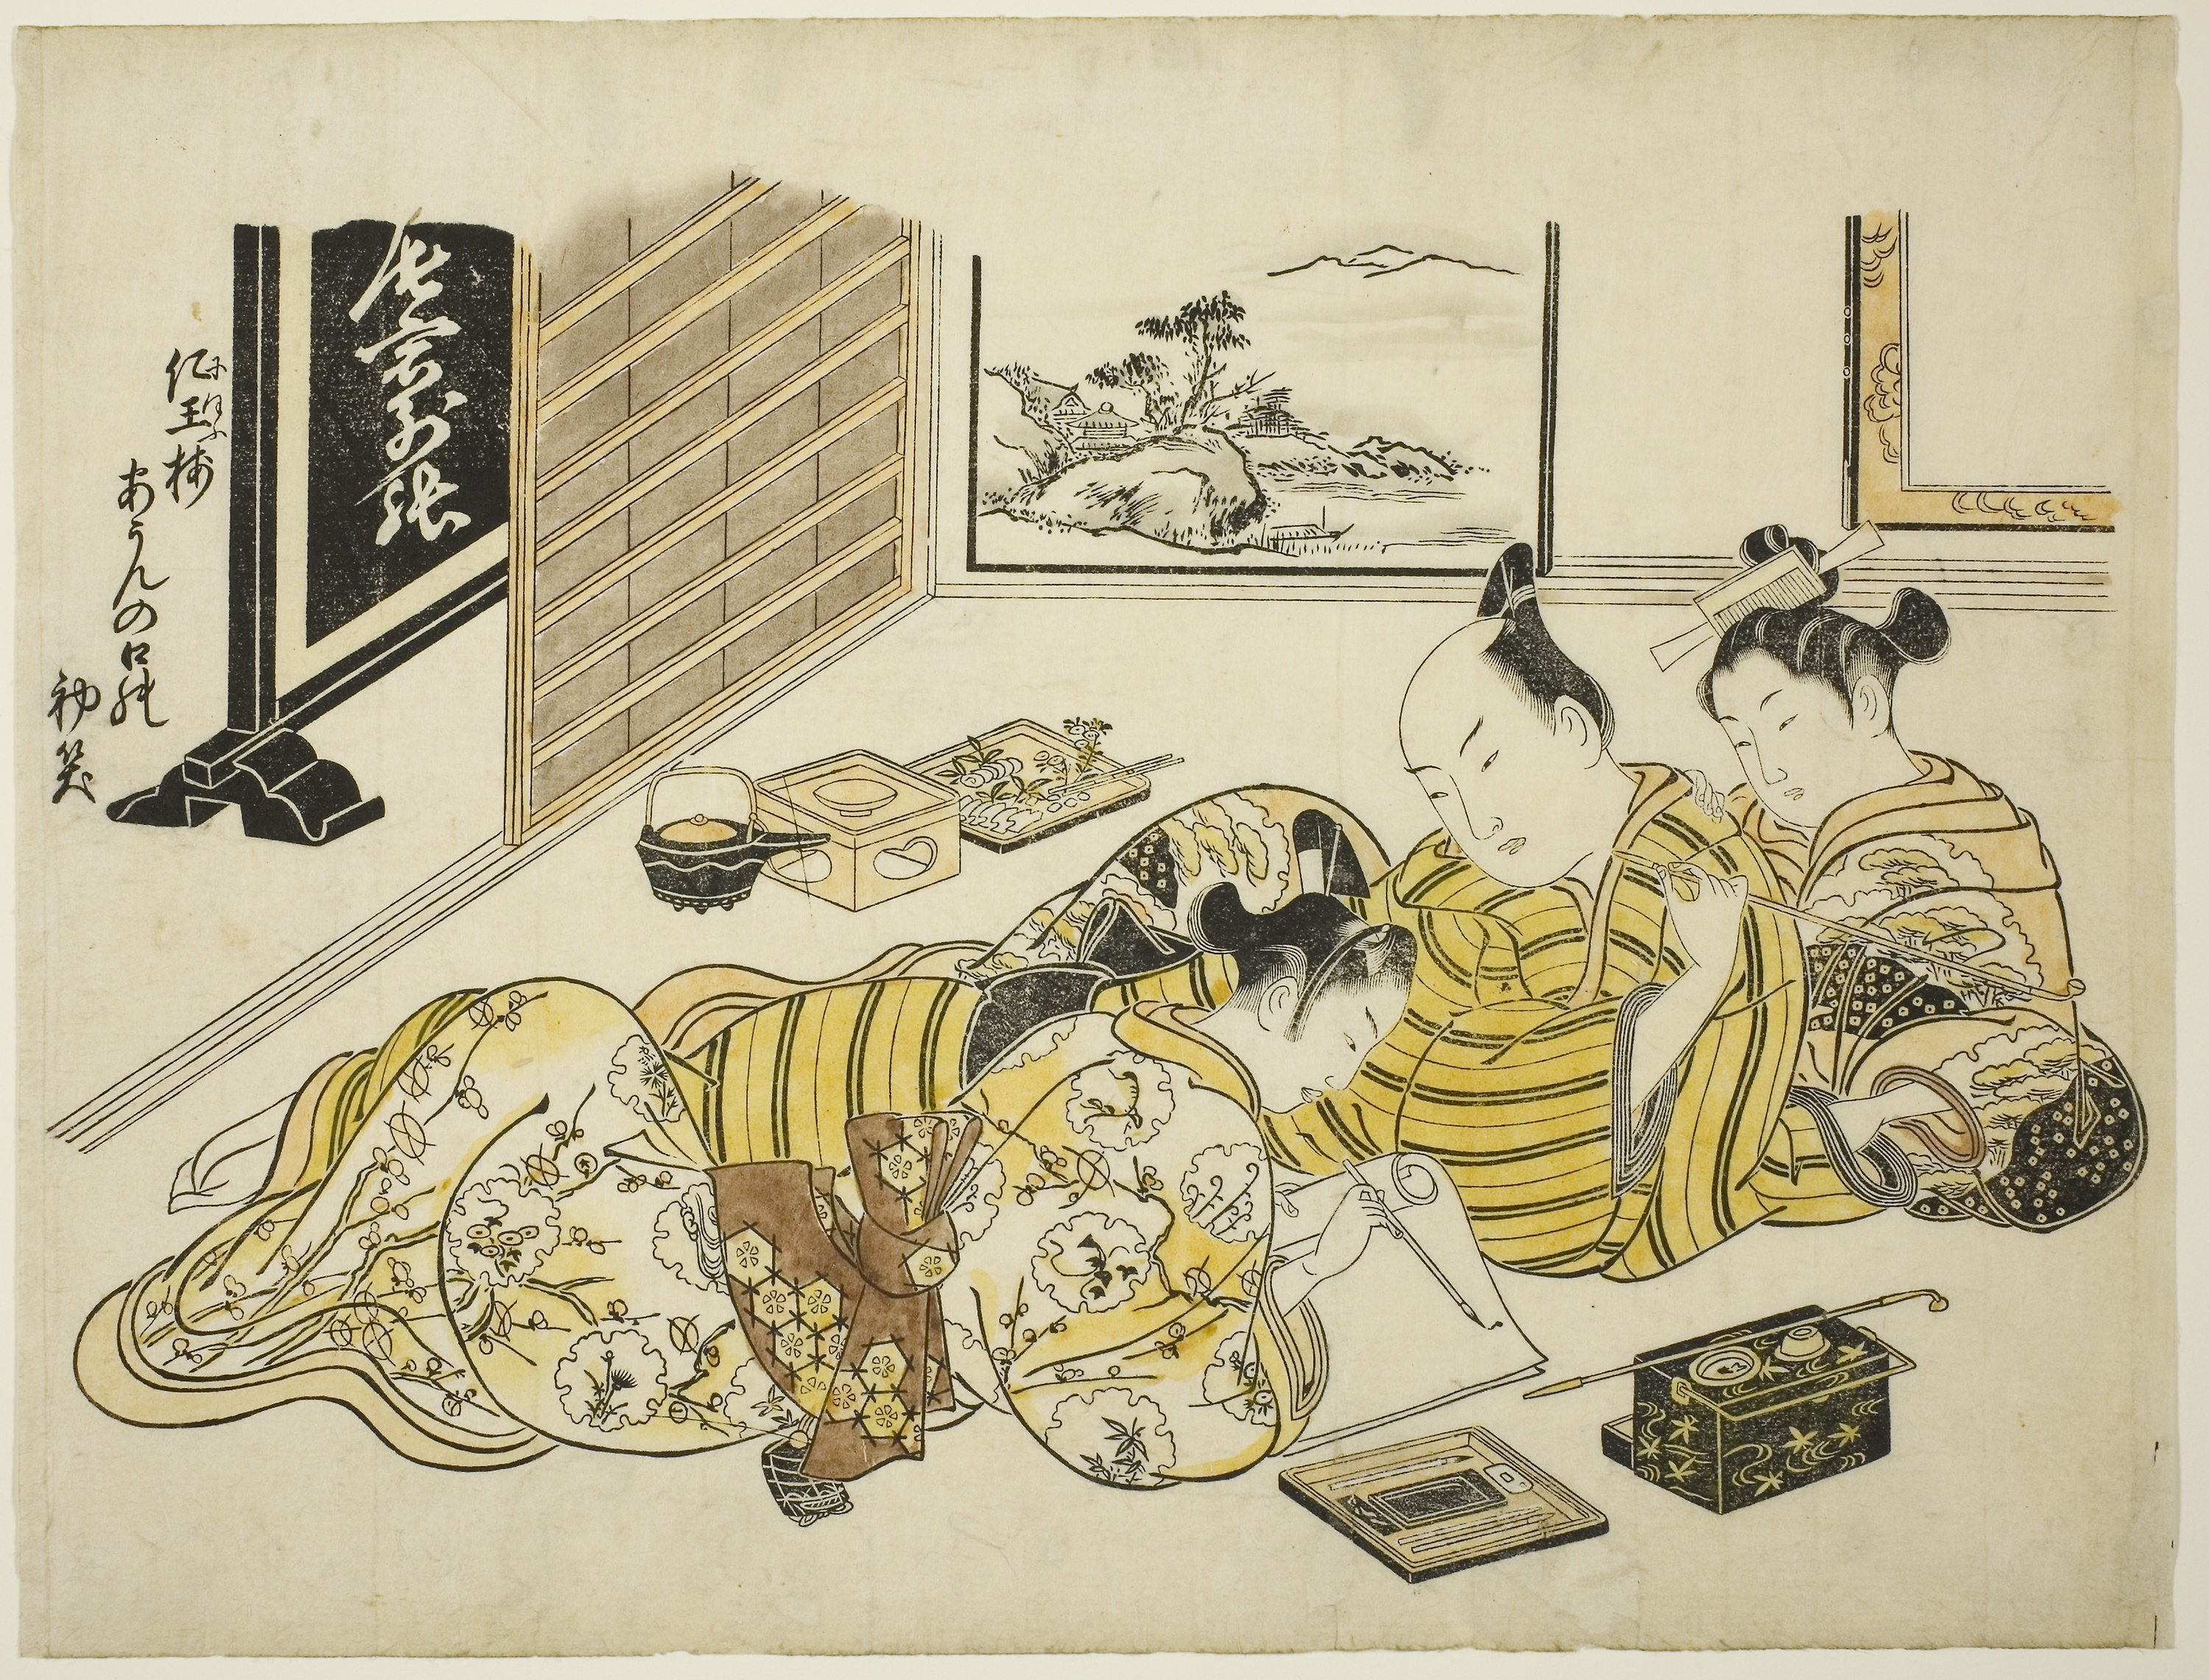
text, cartoon, illustration, art, drawing, printmaking, fictional character